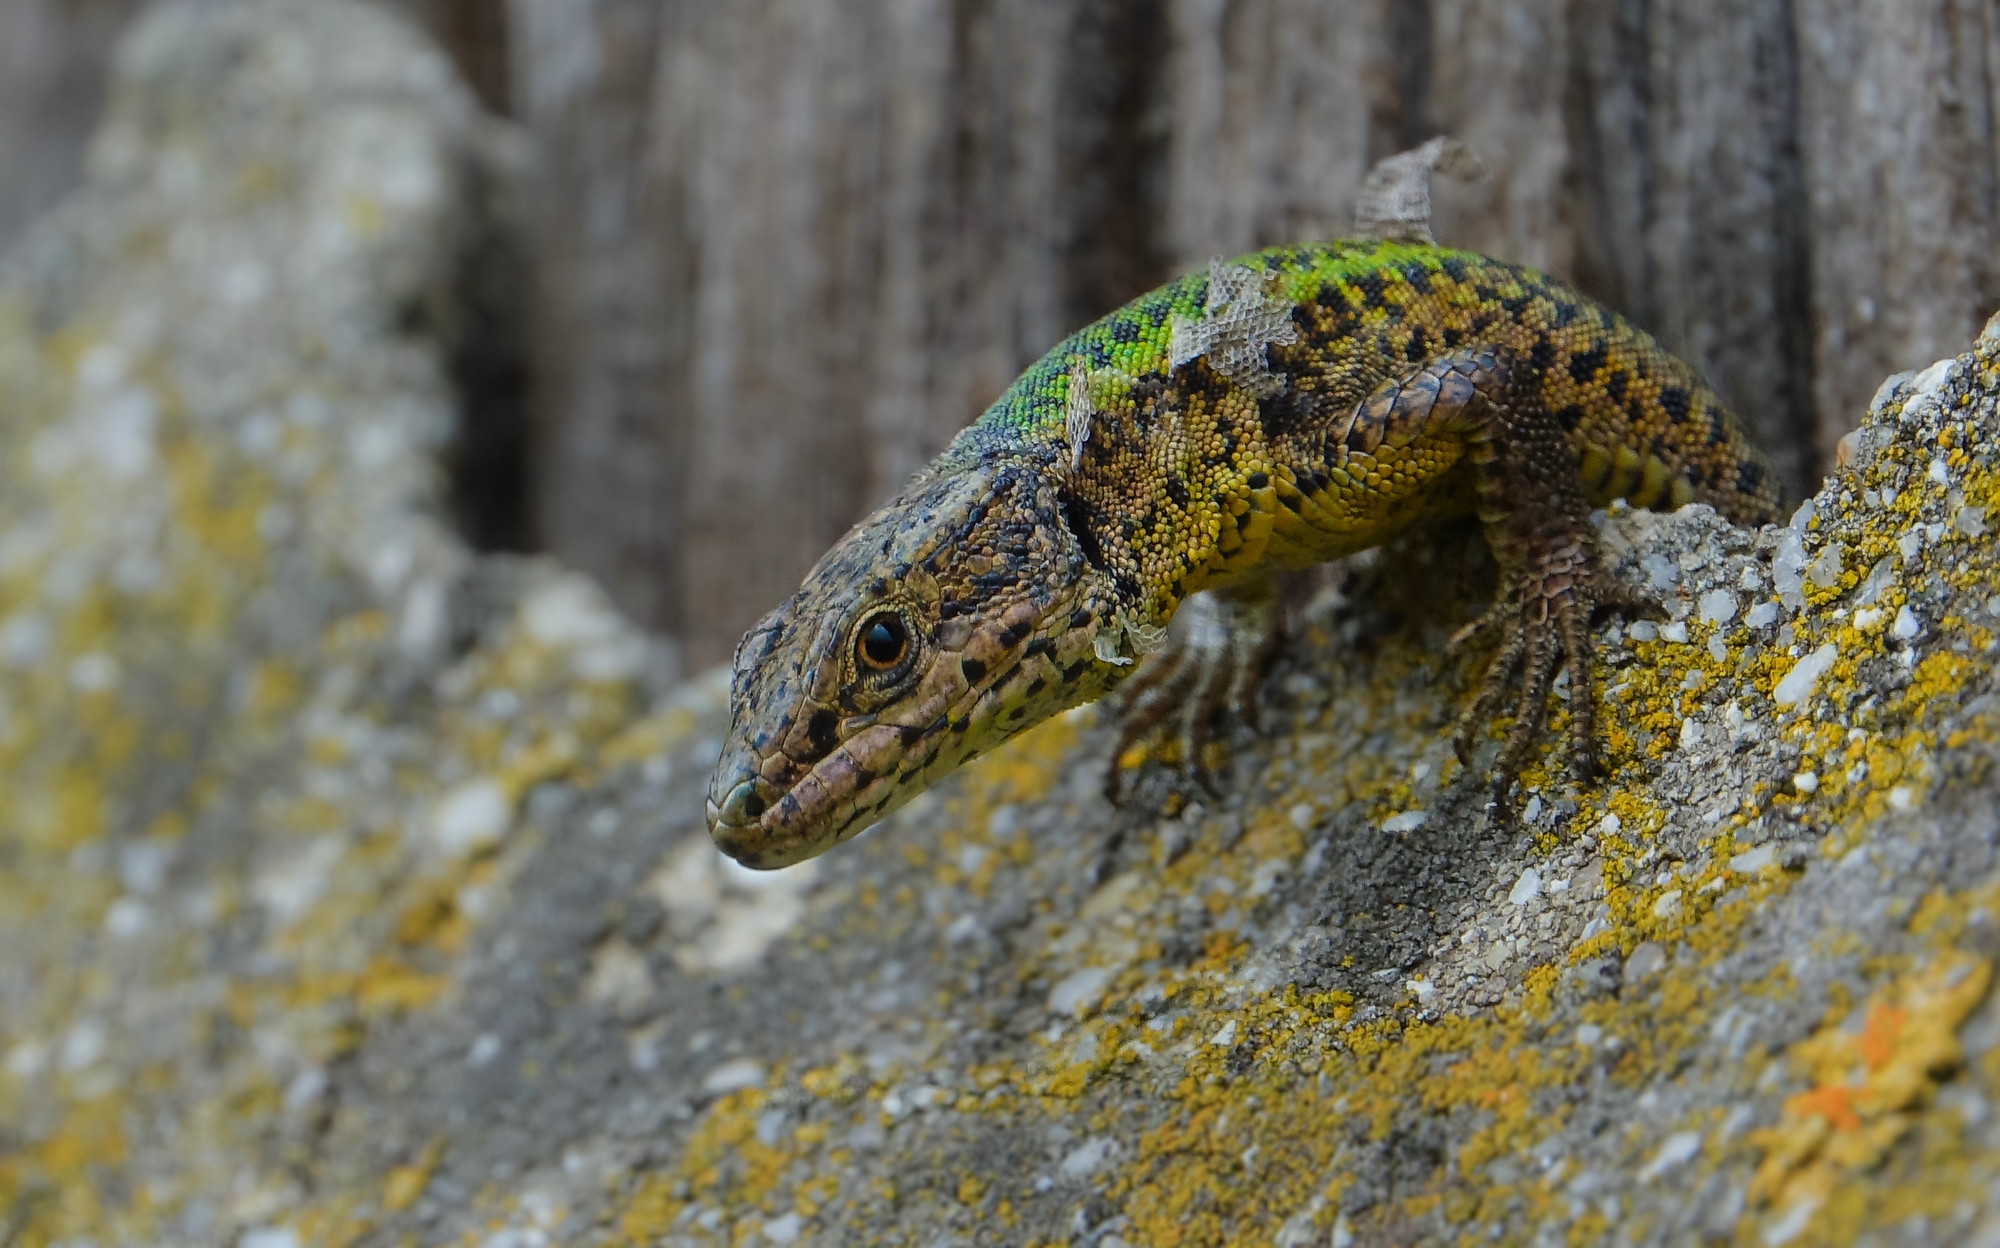
nature, wildlife, reptile, yellow, fauna, lizard, green lizard, gecko, close up, animals, vertebrate, naturaleza, ggl1, gaby1, xovesphoto, sonydscrx10iii, sonyrx10iii, rx10iii, rx10m3, animales, lagartija, lagarto, macro photography, lacerta, agamidae, scaled reptile, lacertidae, lissotriton